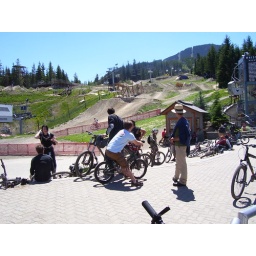
Checking out some of the world-class ski hills in summertime. Alot of mountain biking keeps things running year-round here.